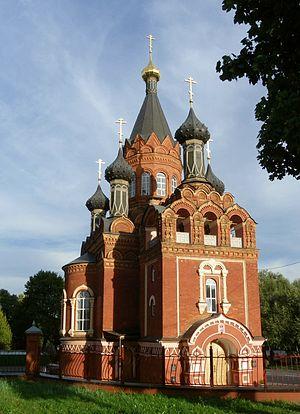
Briansk est une ville de Russie et la capitale administrative de l'oblast de Briansk. Sa population s'élevait à 402 675 habitants en 2020.